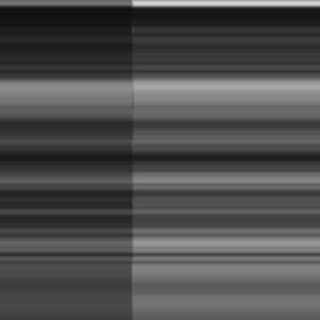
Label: sugarcane_bacterial_blight